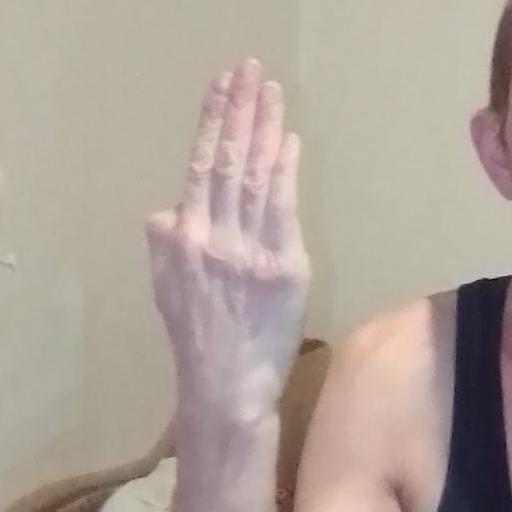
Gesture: stop_inverted